Josiah Francis

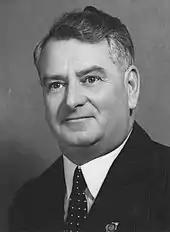
Francis in 1950.

He was Minister in charge of War Service Homes from 1932 to 1934. He had been a member of the Returned Sailors' and Soldiers' Imperial League of Australia since 1920 and supported returned servicemen's issues. In 1943, while in opposition, he moved an amendment to allow the payment of full pensions to returned servicemen who were suffering from tuberculosis regardless of whether or not it could be shown to be caused by war service. Unusually in Australia, his amendment was passed without dissent. With the election of the Menzies government at the December 1949 election, he was appointed Minister for the Army and Minister for the Navy. He held the army portfolio until his retirement and the navy portfolio until May 1951; he was also Minister for the Navy from July 1954 until his retirement.